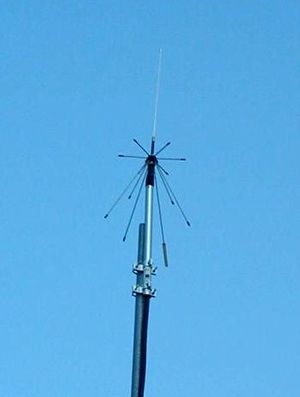
Discone-antenne
Antennen er sammenbygget af en discone-antenne og en kvartbølge groundplane antenne. ground-plane-antennen udgøres af den høje lodrette metalpind foroven og discone-antennens kegle.
En discone-antenne er en version af en bikonisk antenne, hvor én af keglerne er erstattet af en cirkelskive. En discone-antenne bliver normalt orienteret vertikalt, med cirkelskiven for oven og keglen forneden.